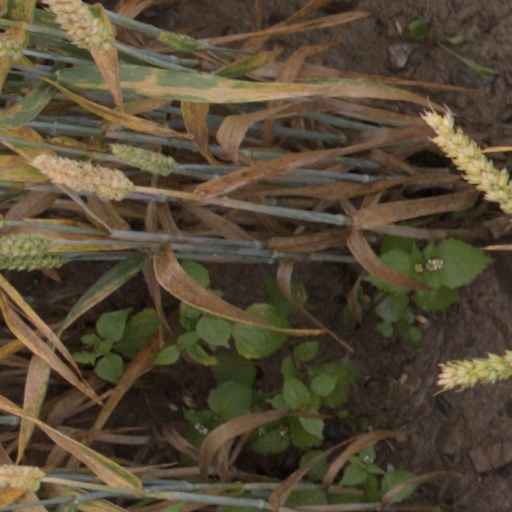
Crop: wheat